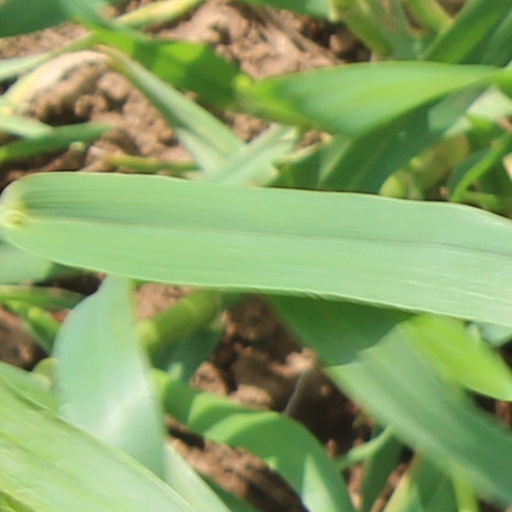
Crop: wheat